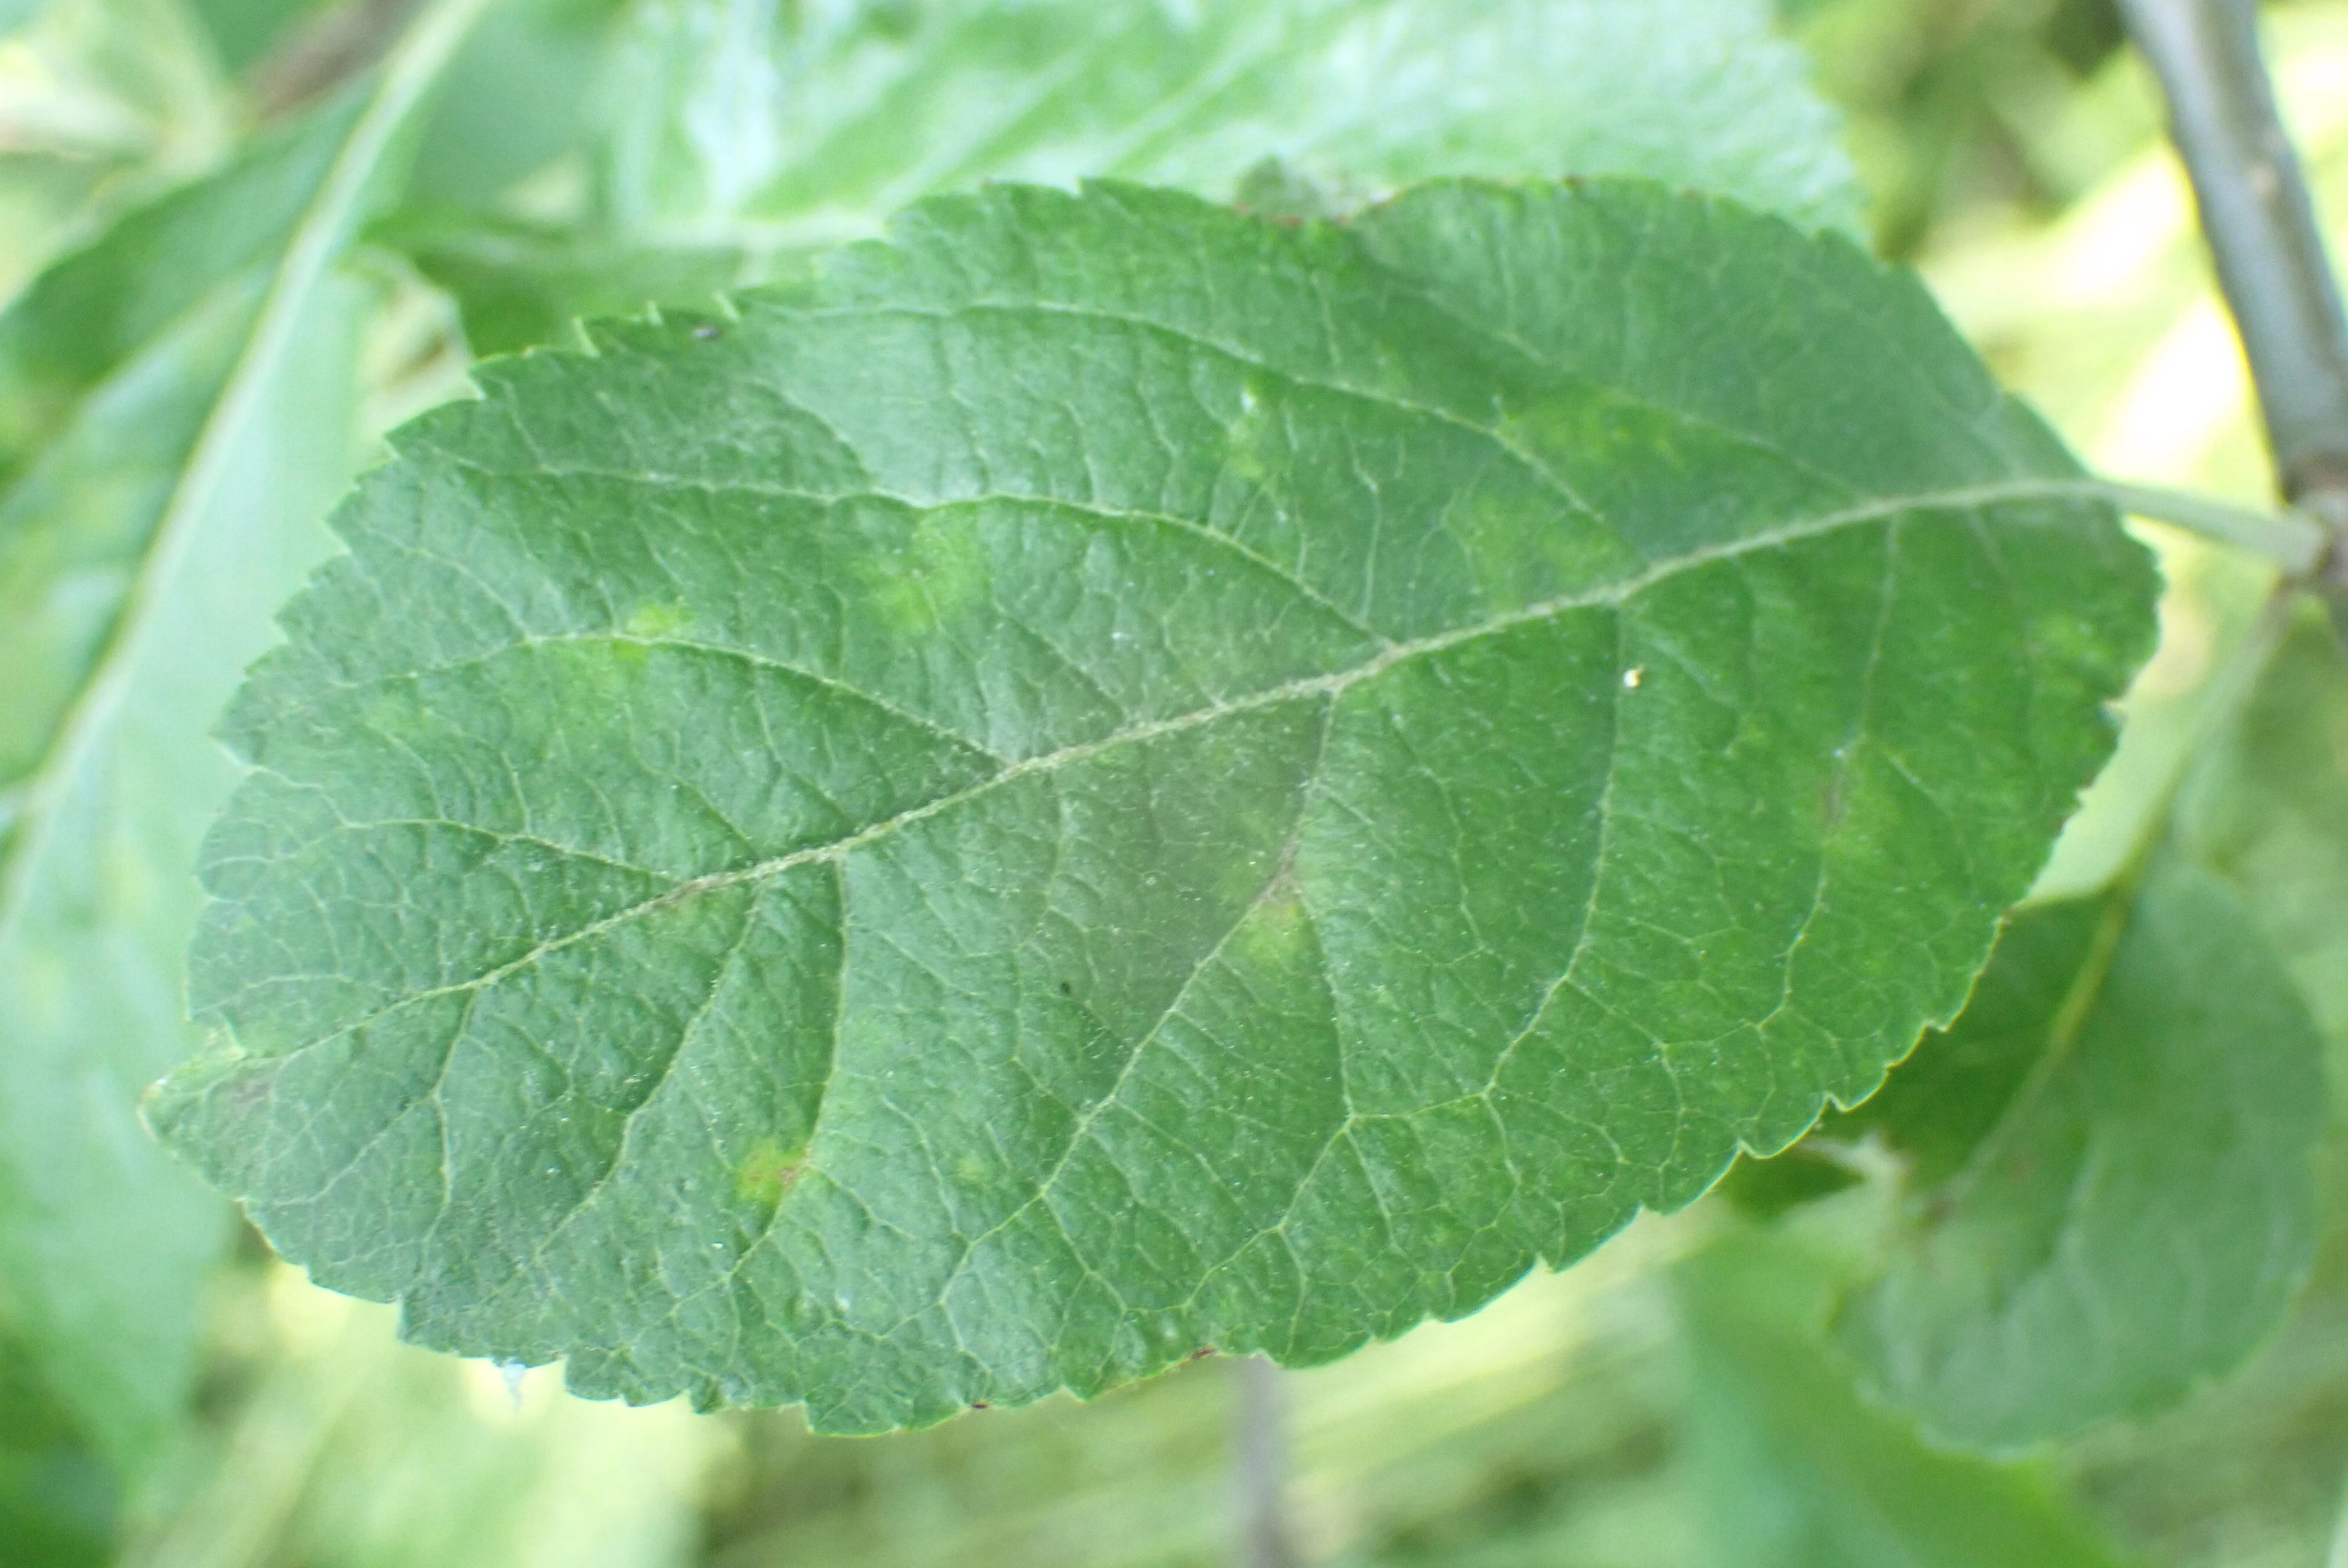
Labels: scab